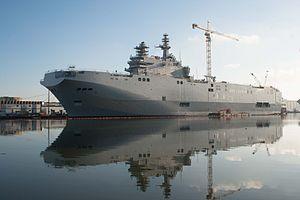
Le Sébastopol, BPC, en construction dans le port de Saint-Nazaire en décembre 2014.
Le Anouar el Sadate est un porte-hélicoptères d’assaut amphibie. Il s'agit du 5ᵉ bâtiment de la classe Mistral.